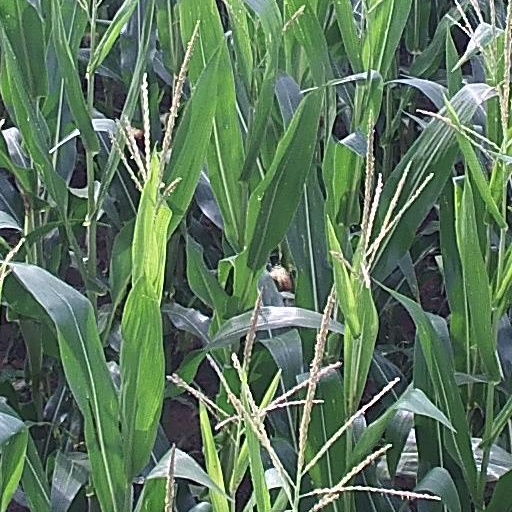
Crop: maize; corn